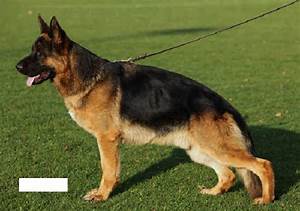
Label: cane